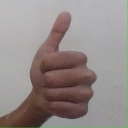
अक्षर: थ